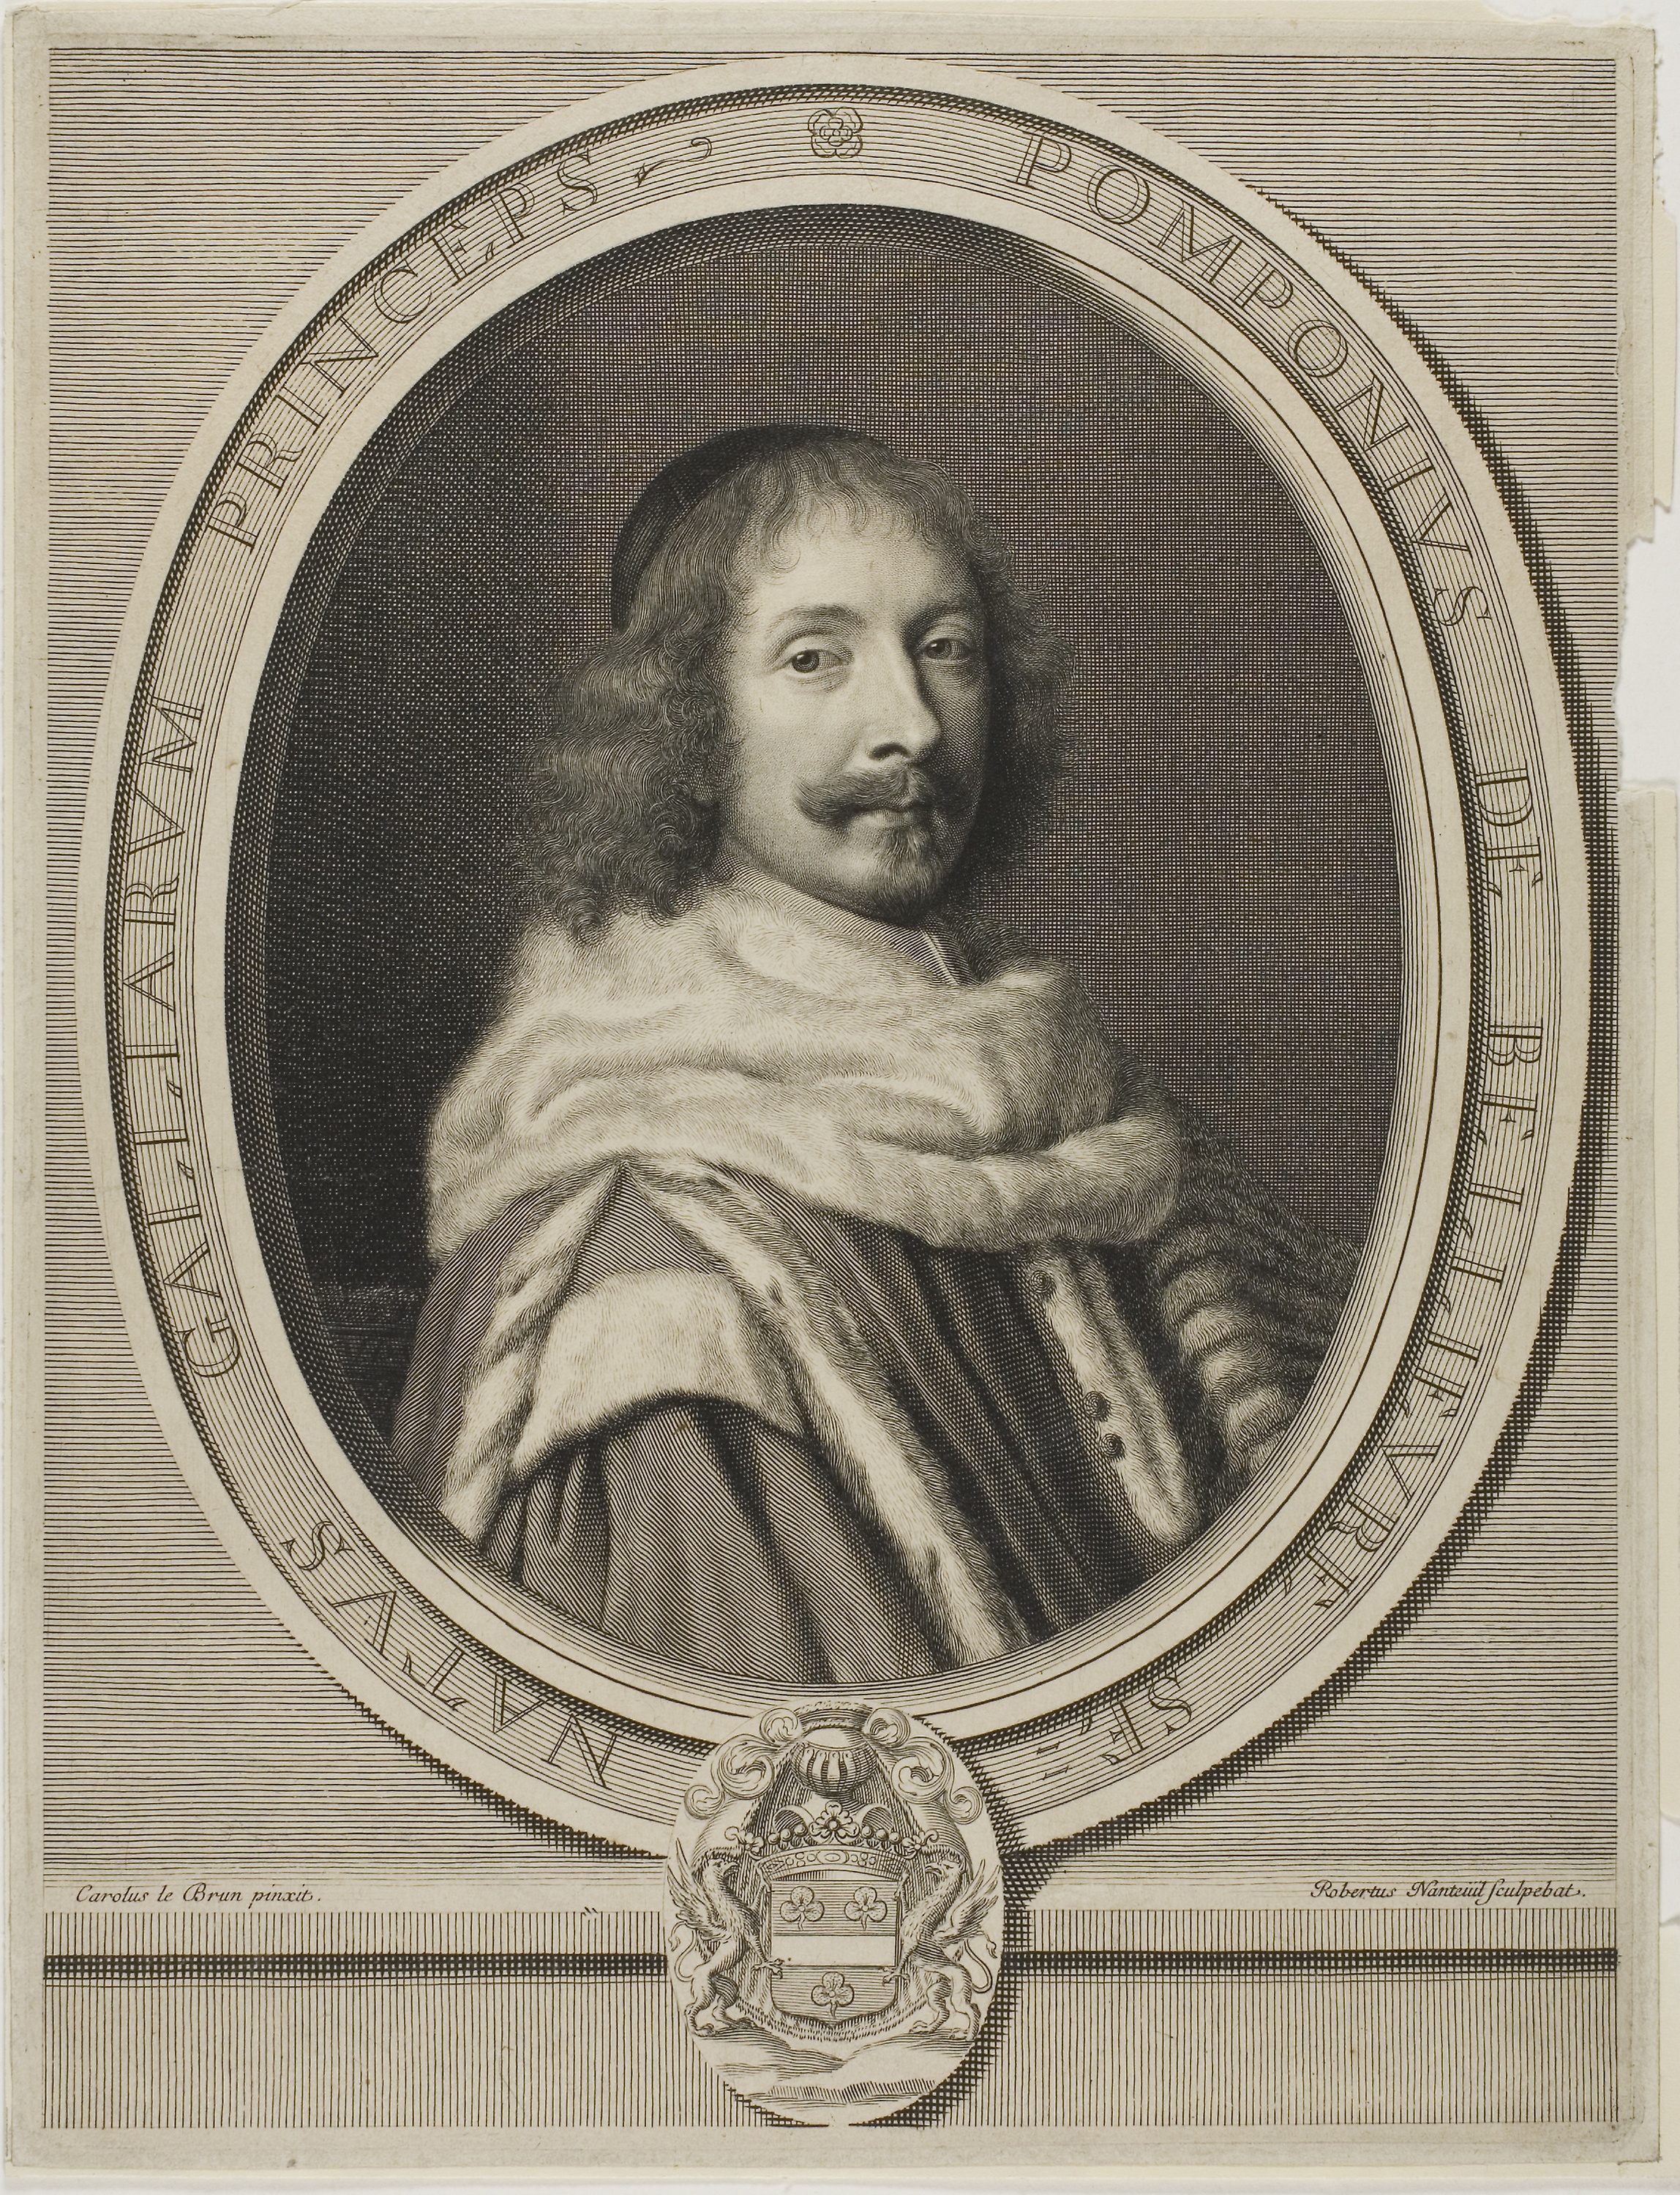
photograph, history, picture frame, portrait, art, artwork, black and white, stock photography, vintage clothing, visual arts